Stratton's Inn

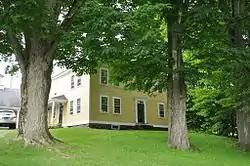

Stratton's Inn is a historic house on East Street in Brookfield, Vermont. Built in the late 1790s as a tavern located at the junction of two locally important roads, it is a fine example of Federal period architecture, most importantly preserving the inn's original tap room. It was listed on the National Register of Historic Places in 1982.